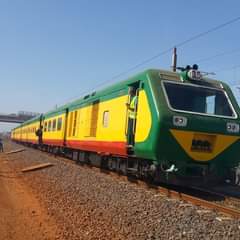
Nataal bii ag saxaar la, saxaar gu nekk ci kawub raay. Raay bi nag xeer yu xonqu curr ñoo ko wër. Saxaar gi ñi ngi ko pentiire peinture bu vert ak bu soon ak bu ruus am kenn ku taxaw nii ci buntu saxaar gi di yërndu.